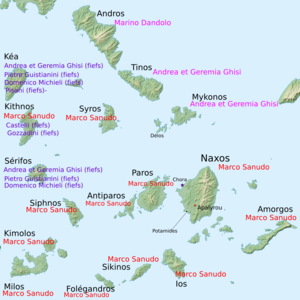
Répartition des îles entre les conquérants des Cyclades
Marco Sanudo fut le fondateur et premier duc du duché de Naxos, à la suite de la quatrième croisade.